Showgirls

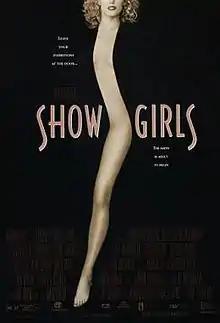
Theatrical release poster

Showgirls is a 1995 erotic drama film directed by Paul Verhoeven, written by Joe Eszterhas, starring Elizabeth Berkley, Kyle MacLachlan, Gina Gershon, Glenn Plummer, Robert Davi, Alan Rachins, and Gina Ravera. The film focuses on an ambitious young woman hitching a ride to Las Vegas to pursue her dreams of being a professional dancer and showgirl.